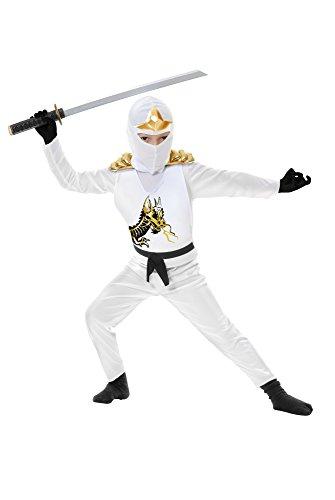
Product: Charades Ninja Avenger Series II with Armor Child's Costume, Small White
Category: Clothing, Shoes & Jewelry | Costumes & Accessories | Kids & Baby | Girls | Costumes
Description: COORDINATE with other Ninja Avenger costumes by Charades available in adult and children's sizes for group dress up fun.
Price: $32.09
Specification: ProductDimensions:17x12x2inches|ItemWeight:13.8ounces|ShippingWeight:13.8ounces(Viewshippingratesandpolicies)|ASIN:B00E0OLJPC|Itemmodelnumber:B00E0OLJPC|Manufacturerrecommendedage:36months-4years